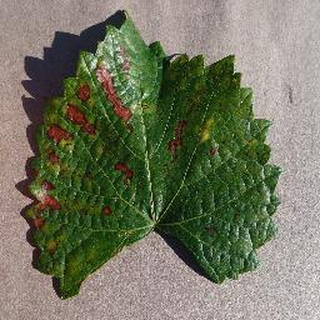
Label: grape_esca_black_measles